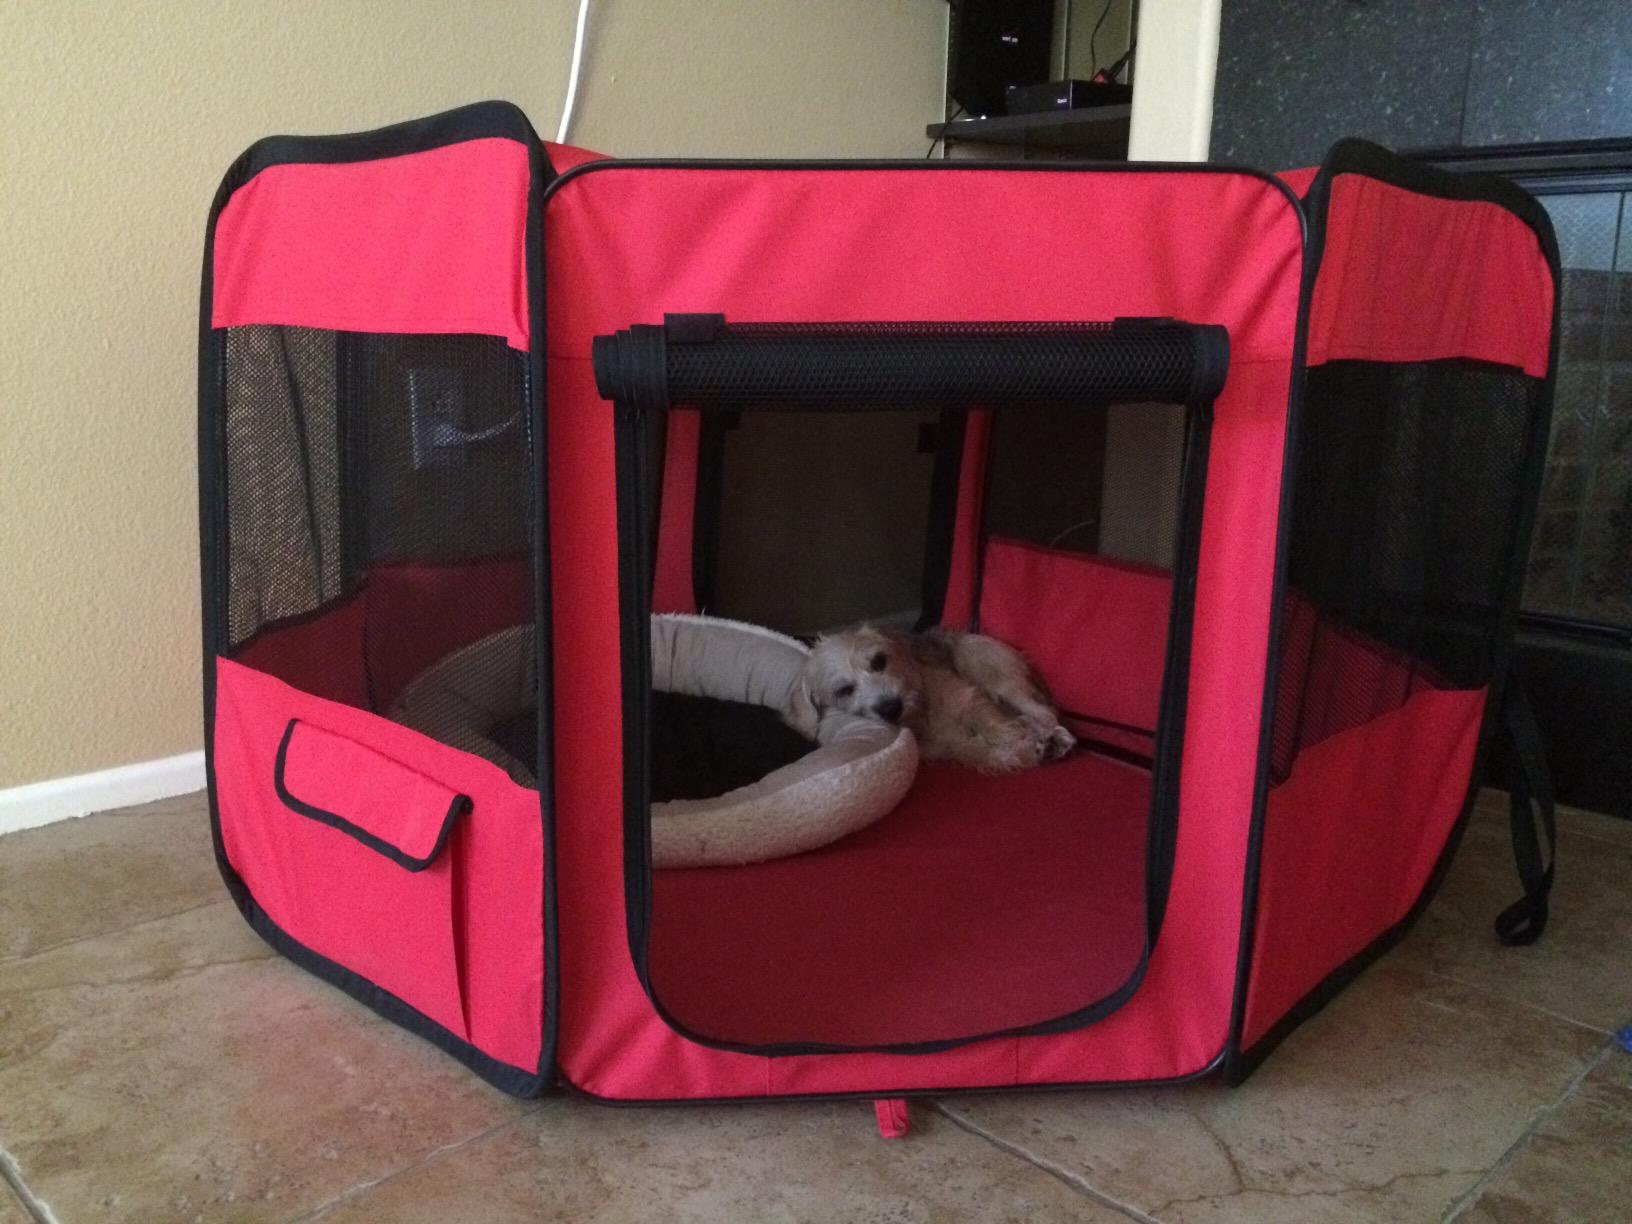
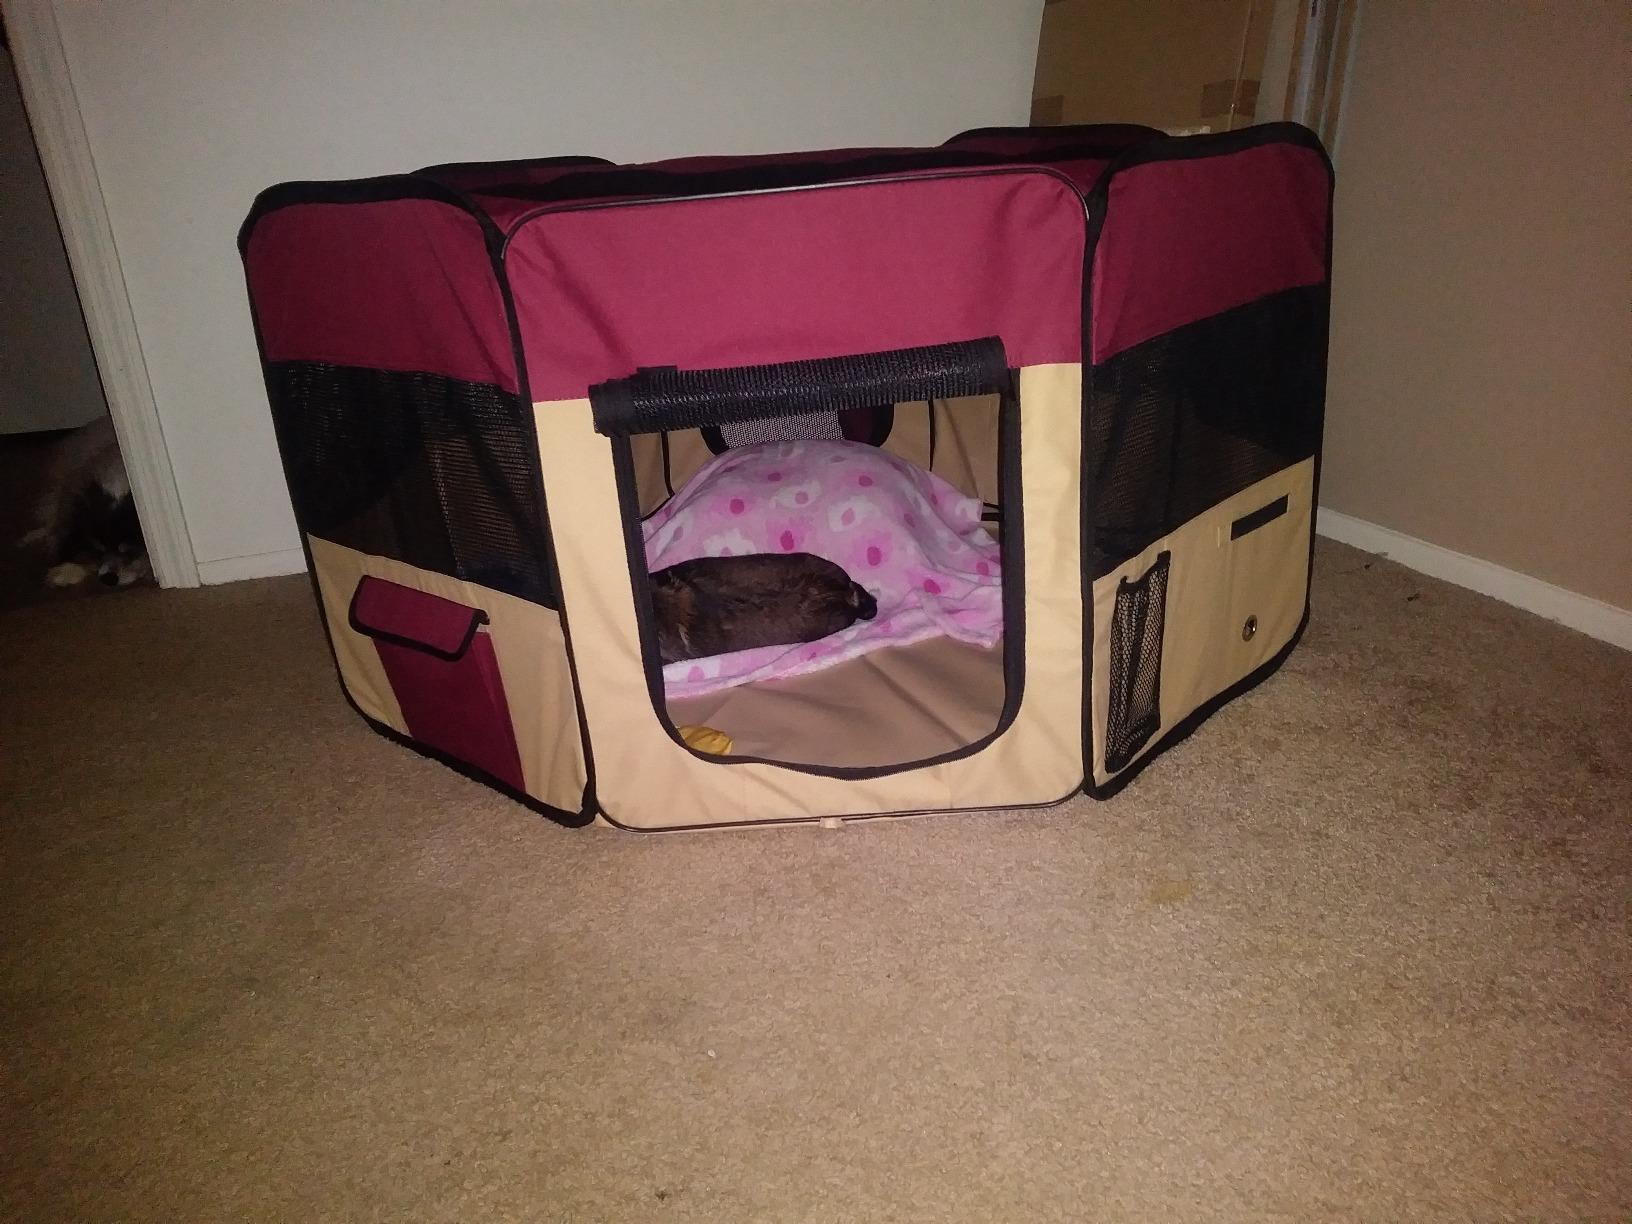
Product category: items_kennel
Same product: no